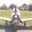
Label: airplane